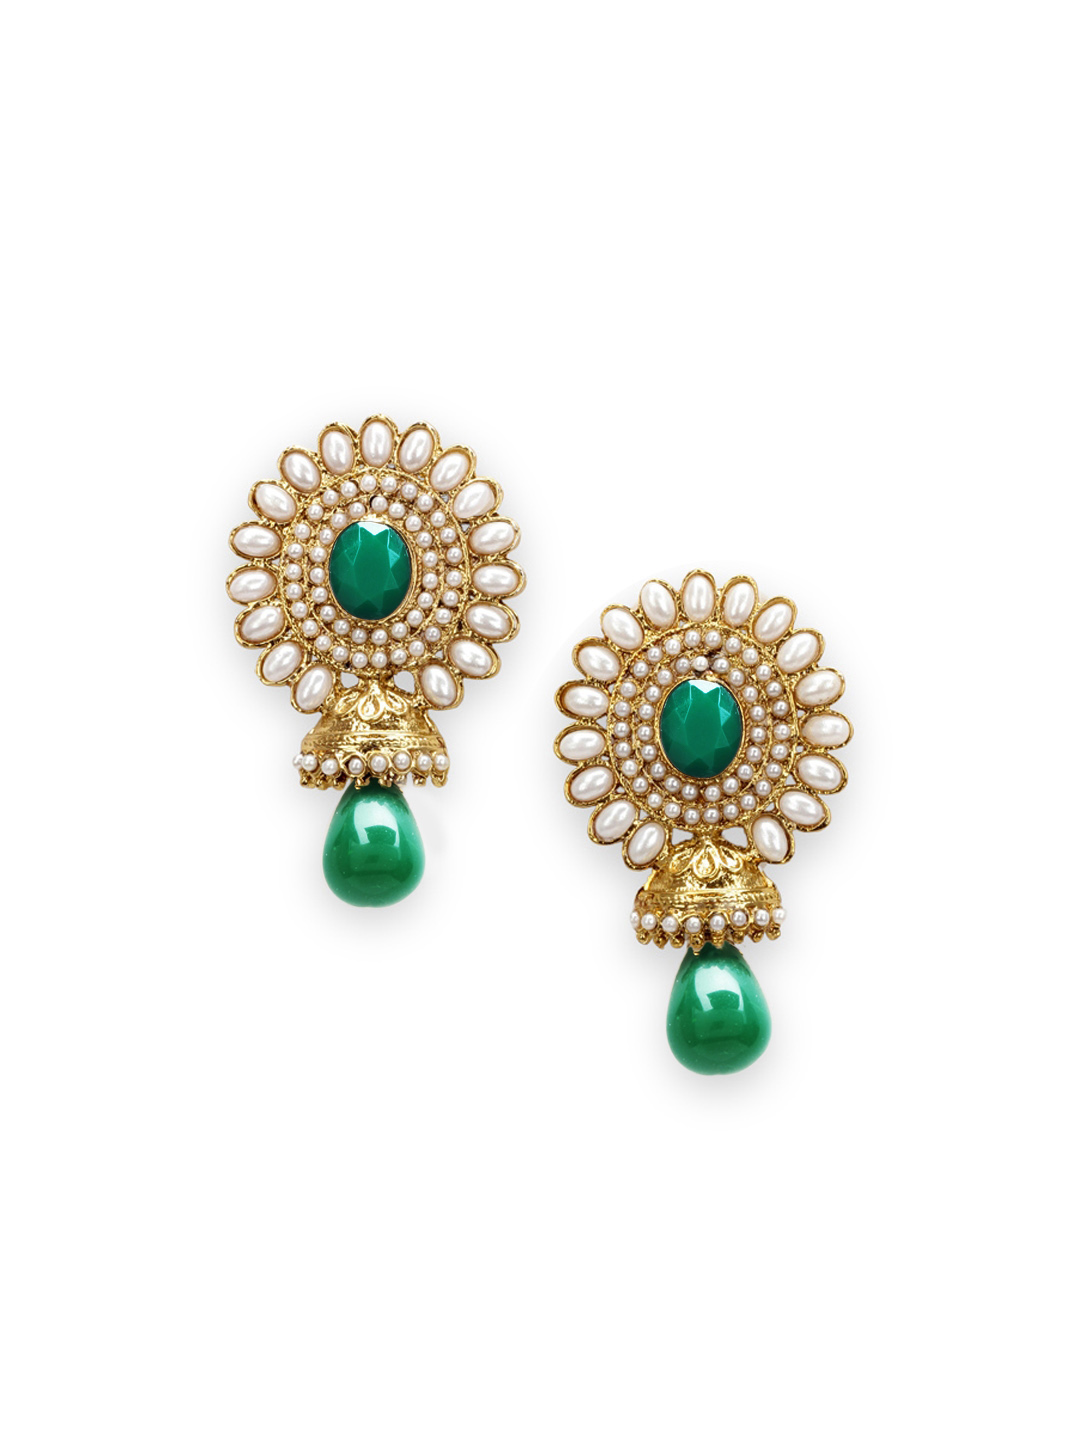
Royal Diadem Green Earrings
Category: Accessories / Jewellery / Earrings
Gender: Women
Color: Green
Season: Summer 2012
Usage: Ethnic